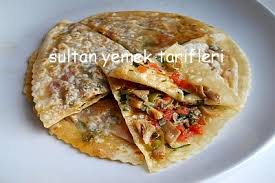
Yemek: gozleme